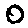
Label: 0